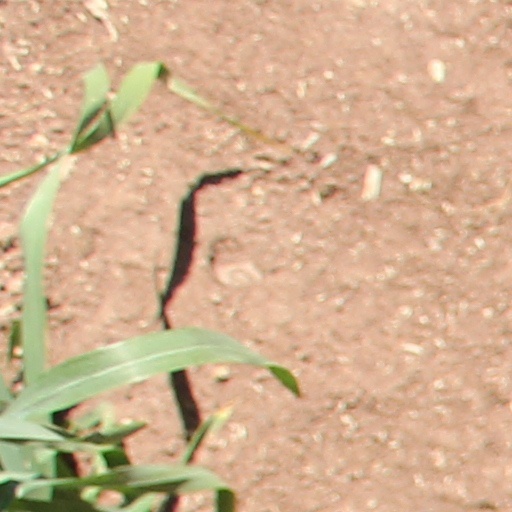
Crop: wheat